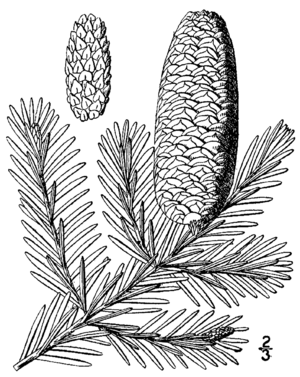
Le sapin baumier est une espèce de sapins de la famille des Pinaceae, originaire d'Amérique du Nord. Il atteint 15 à 20 mètres de hauteur et le tronc plus de 60 centimètres de diamètre.